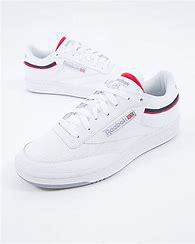
Brand: Reebok
Model: Club C 85 Mu